Erik Bulatov

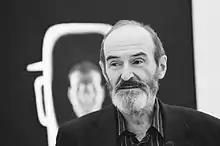
Erik Bulatov in 2006

Erik Bulatov (born September 5, 1933) is a Russian artist, who was raised in Moscow. His father was a communist party official who died in World War II at Pskov, and his mother fled Poland at age 15 in support of the Russian Revolution. Bulatov's works are in the major public and private collections in Europe, Russia, and United States. In 2008 Bulatov became an honorary member of the Russian Academy of Arts. In 2015 Bulatov was made the Chevalier des Arts et des Lettres.